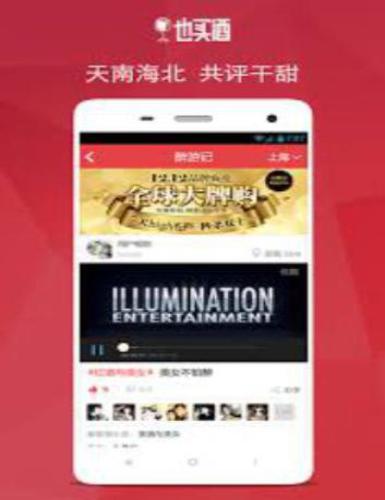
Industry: Food